Physharmonica

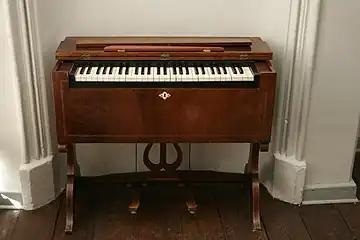

The physharmonica is a keyboard instrument fitted with free reeds, a kind of harmonium much used in Germany in the early 20th century.